Stadium Australia

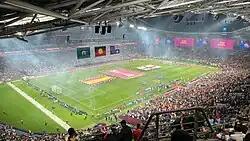
Stadium Australia hosted the 2023 FIFA Women's World Cup final, with Spain defeating England 1–0 before a crowd of 75,784.

The venue hosted the 2000 Olympics football gold medal match, with Cameroon defeating Spain 5–3 on penalties. The match attracted a crowd of 104,098, which remains the all-time largest attendance for an association football game in Australia.